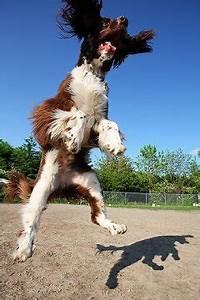
dog